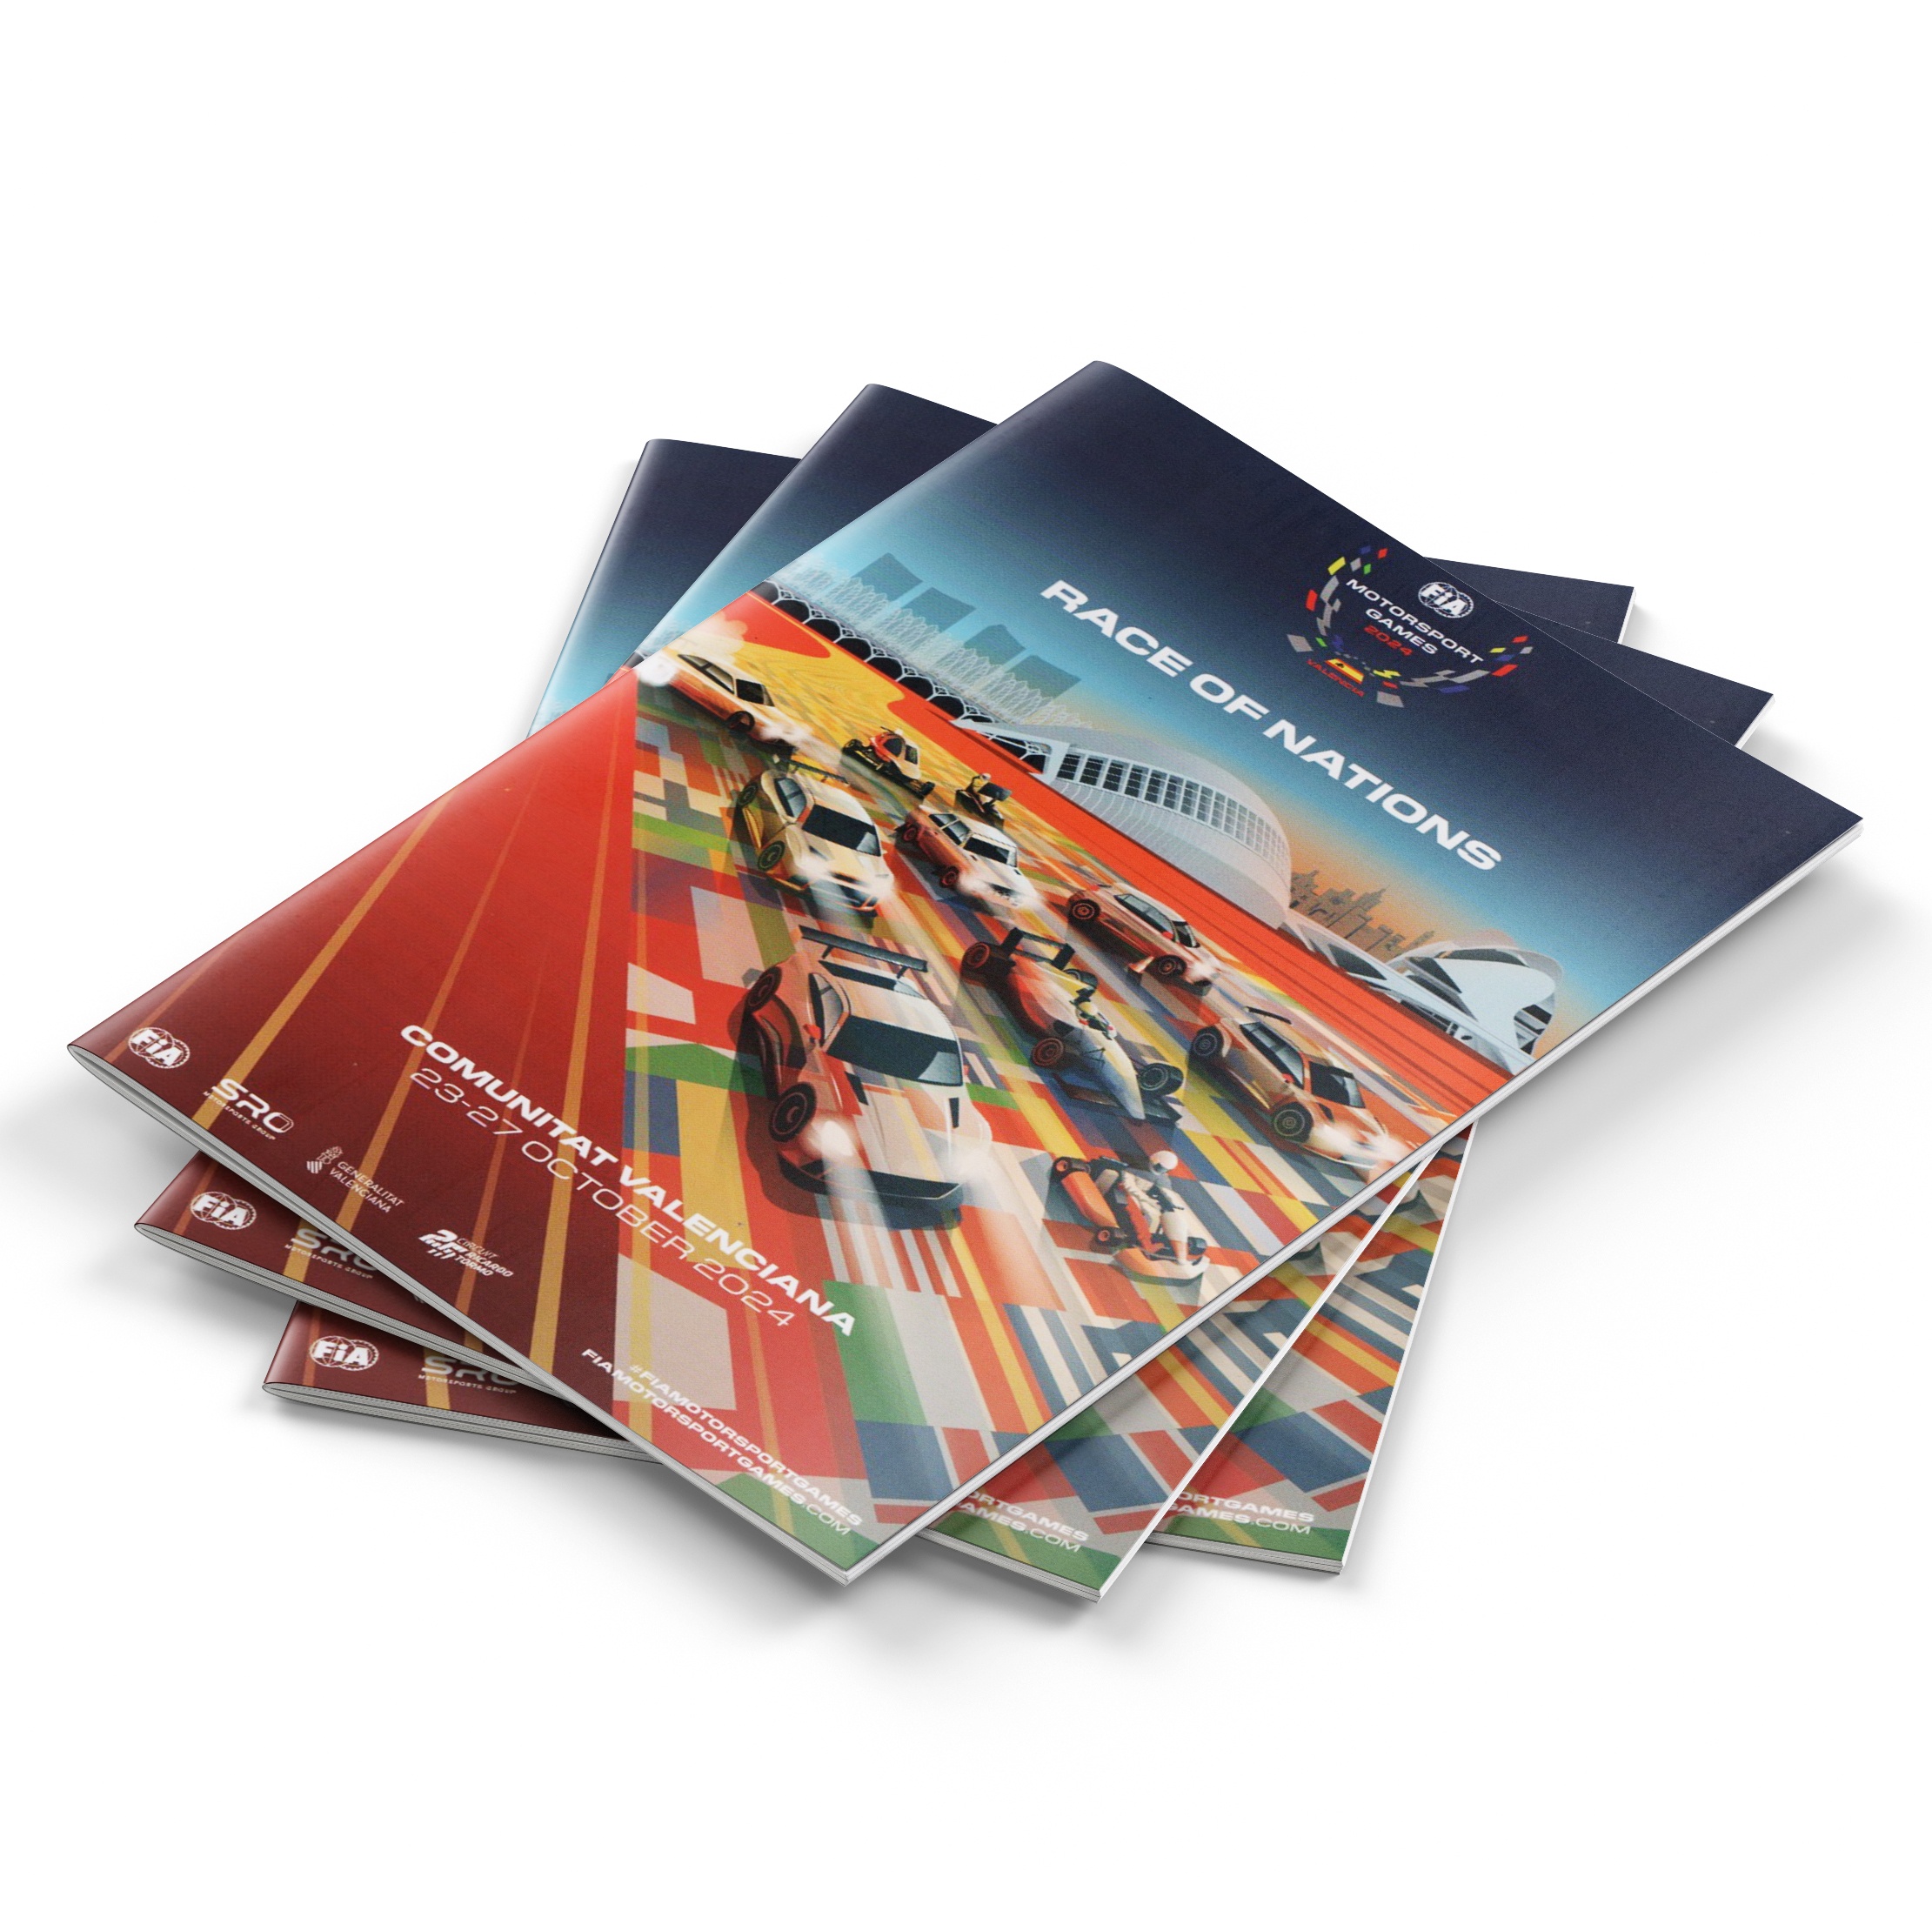
FIA Motorsport Games 2024 Programme
2024 programme includes schedule, teams & drivers competing in the FIA Motorsport Games in Valencia Size: A4
Brand: FIAMotorsportGames
Category: Media > Magazines & Newspapers > Magazines > In-House Magazines